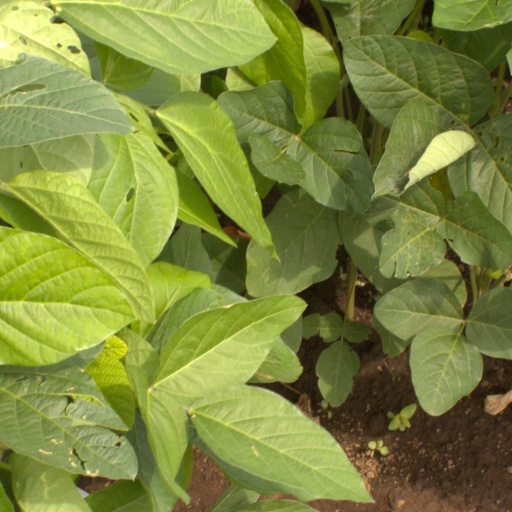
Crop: soybean